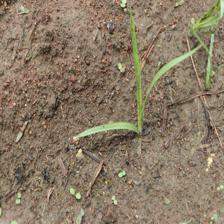
Label: Grass